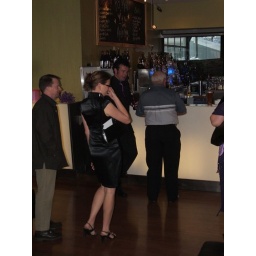
Candice looking hot in her tight black dress - and of course Dad and Grant are at the bar...